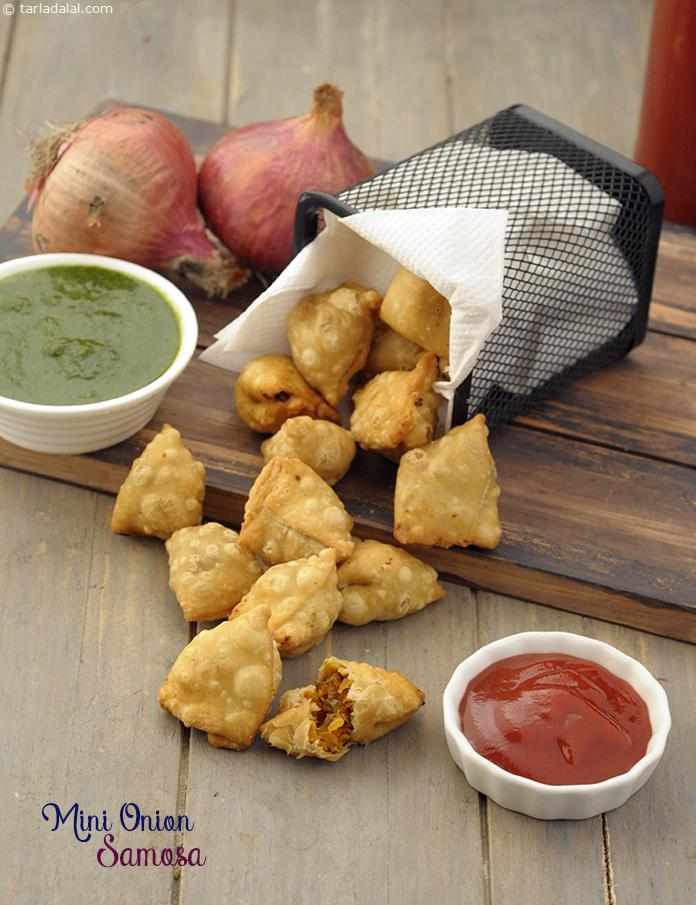
Dish: samosa